Norge (airship)

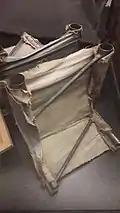

"Norge" was the first N-class semi-rigid airship designed by Italian aeronautical engineer Umberto Nobile and its construction began in 1923. As part of the sales contract to the Aviation Society, the airship was refitted for Arctic conditions. The pressurised envelope was reinforced with metal frames at the nose and tail, with a flexible tubular metal keel connecting the two. This was covered with fabric and used as storage and crew space. Three engine gondolas and the separate control cabin were attached to the bottom of the keel. "Norge" was the first Italian semi-rigid to be fitted with the cruciform tail fins first developed by the Schütte-Lanz company.